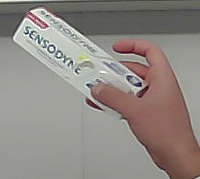
Product: sensodyne_toothpaste